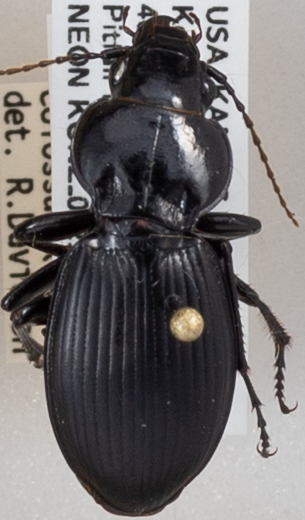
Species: Cyclotrachelus sodalis colossus
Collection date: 2020-07-27
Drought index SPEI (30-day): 0.684
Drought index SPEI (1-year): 0.88
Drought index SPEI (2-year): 2.09